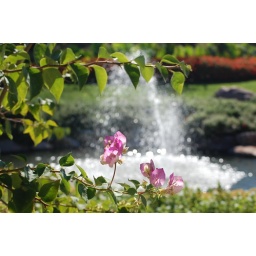
Pretty pink flowers with fountain in background